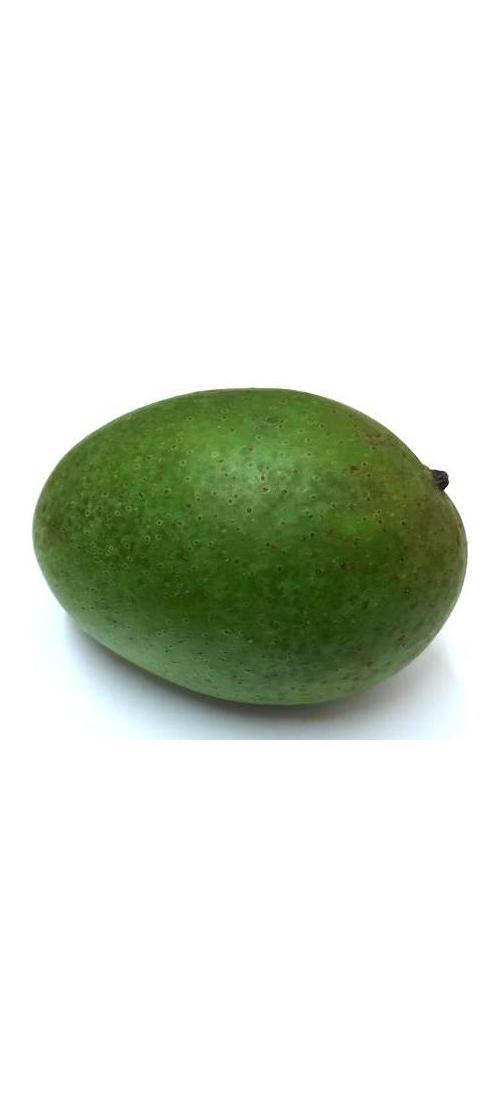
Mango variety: Ashshina Zhinuk